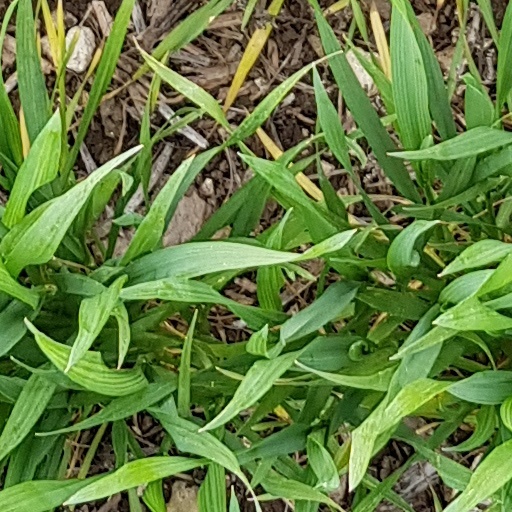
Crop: wheat